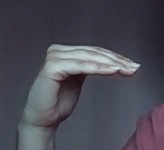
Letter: haa